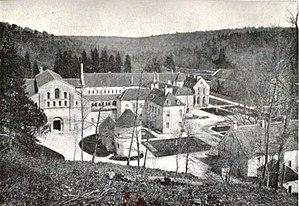
Abbaye de Fontenay (1926)
Marc Seguin, dit « Seguin Aîné », né le 20 avril 1786 à Annonay et mort dans la même ville le 24 février 1875, est un scientifique, inventeur, ingénieur et entrepreneur français.